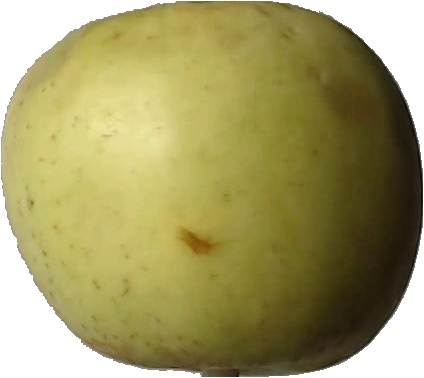
Label: apple_golden_3